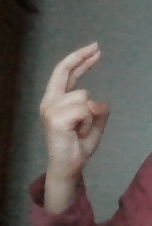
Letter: zay